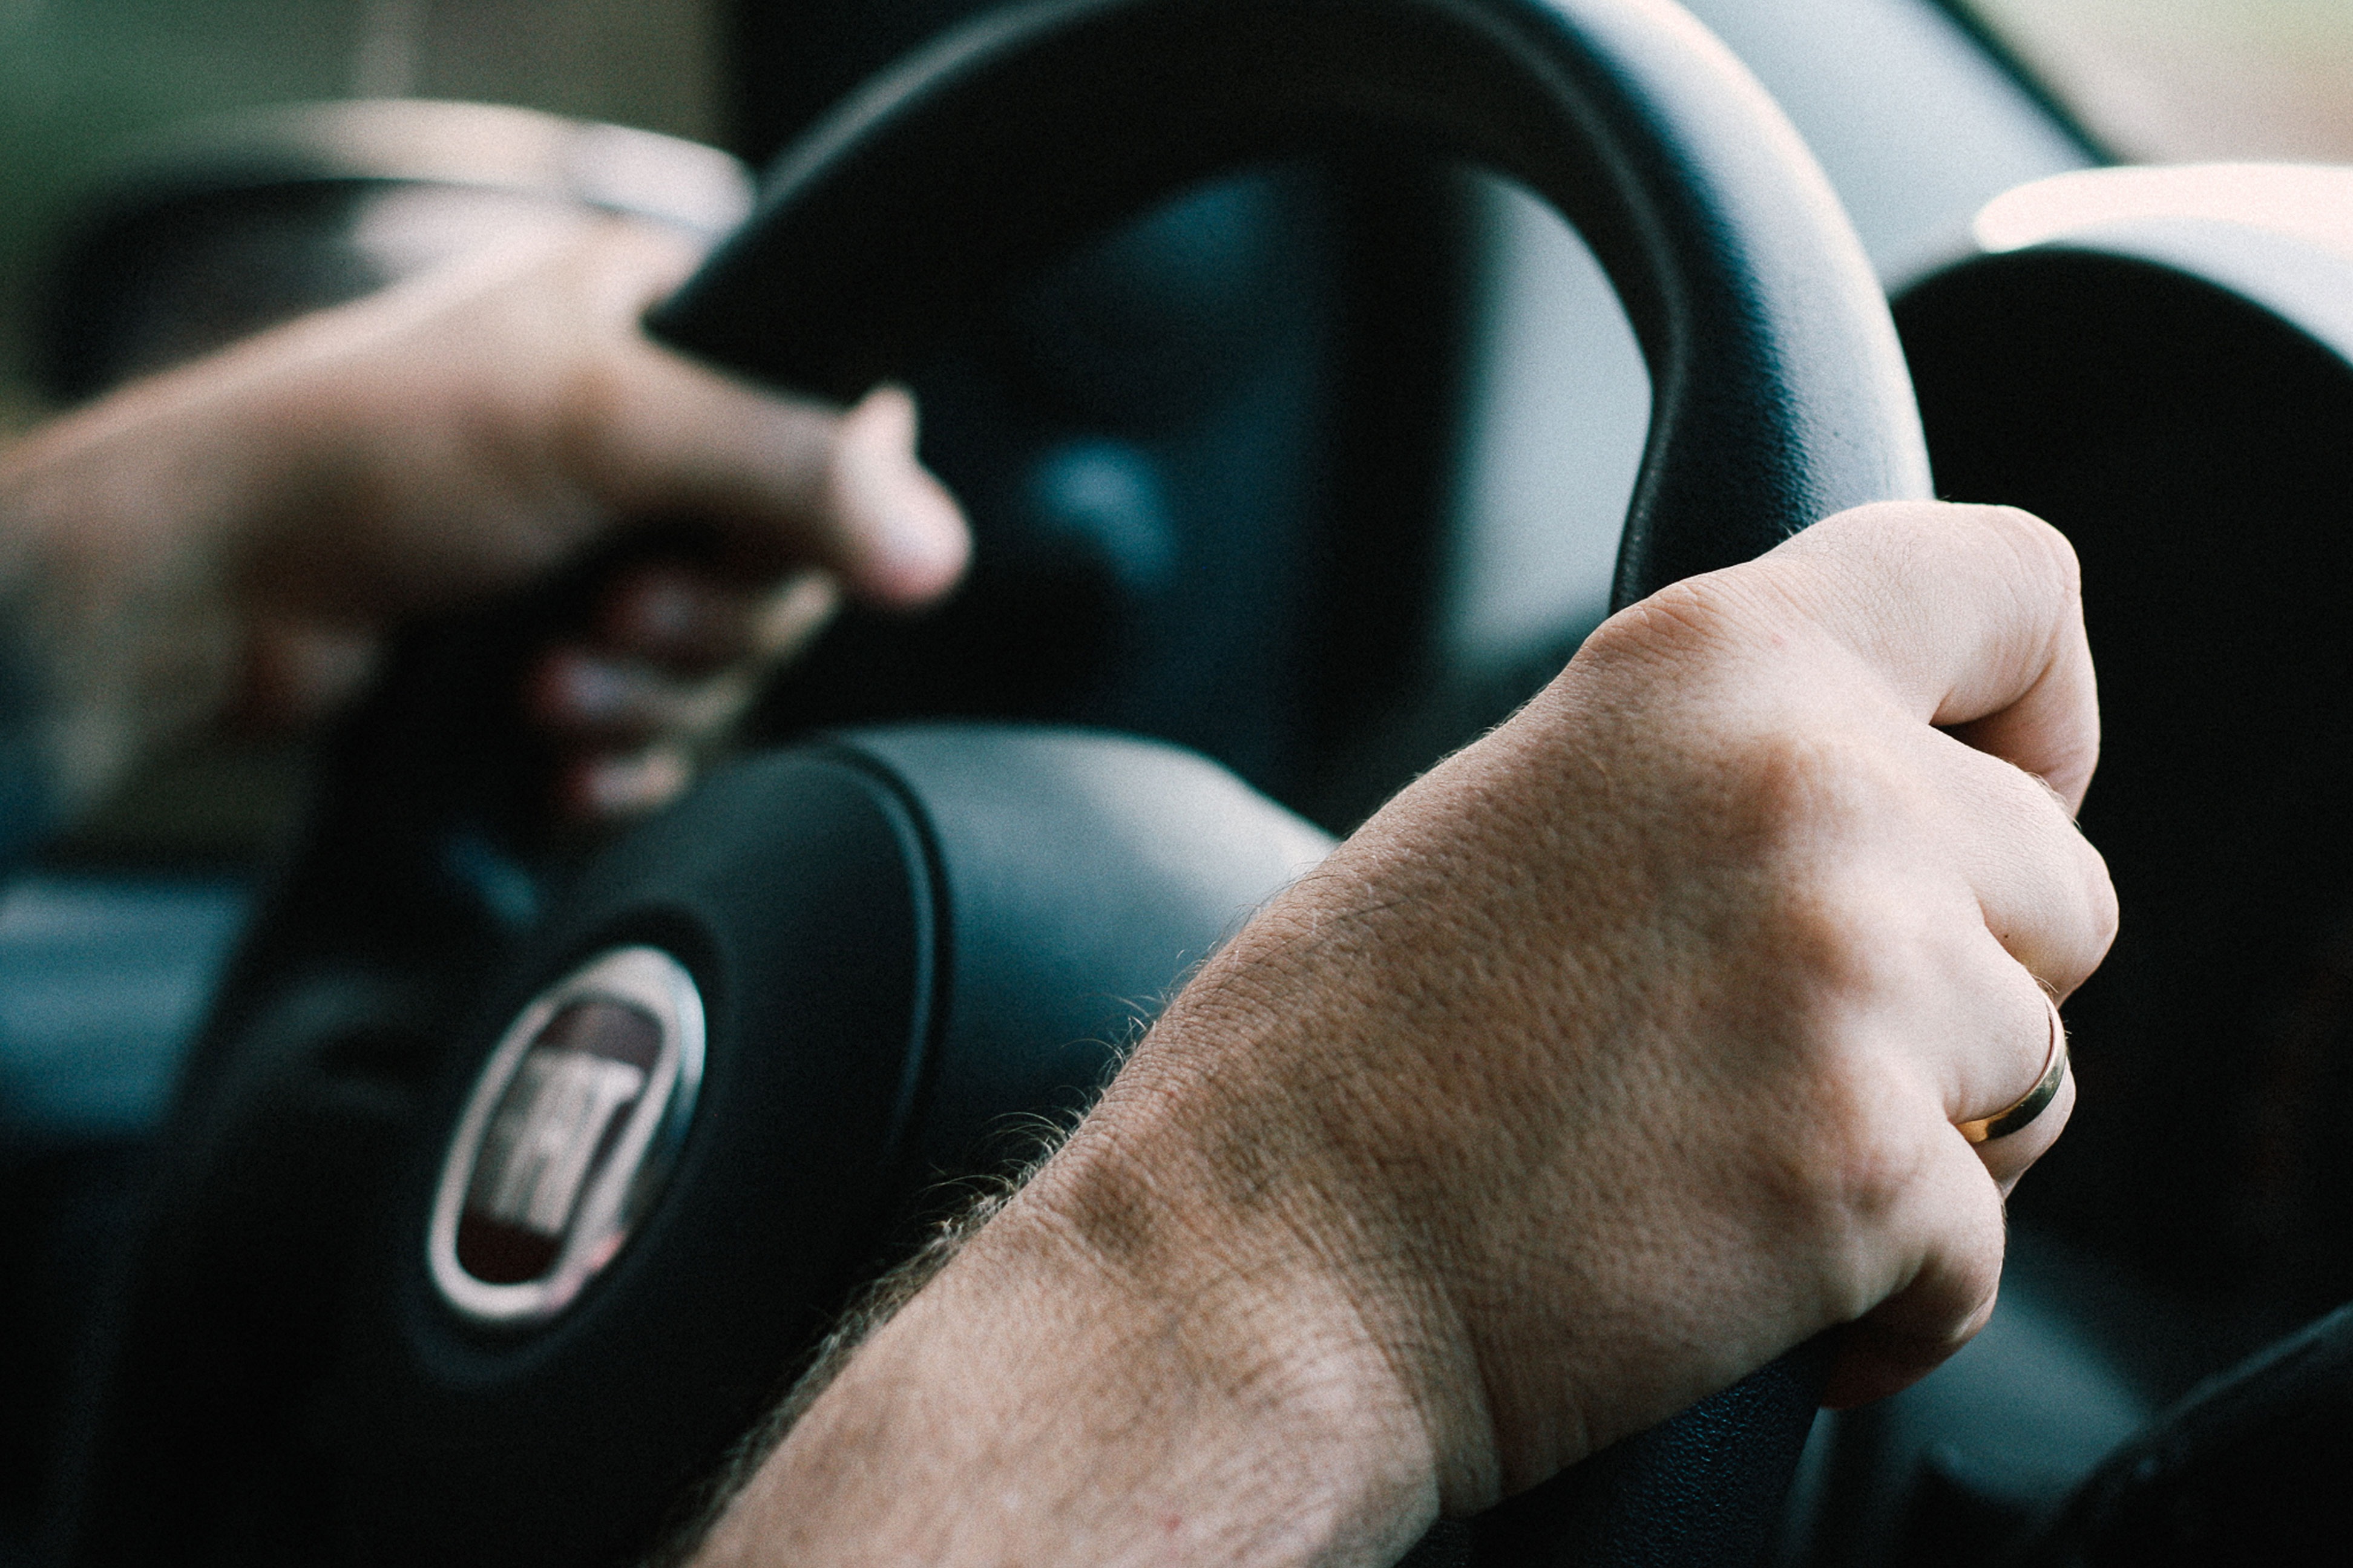
hand, person, blur, car, automobile, seat, window, driving, vehicle, drive, gadget, steering wheel, ear, dashboard, arm, muscle, automotive, close up, human body, indoors, focus, hands, headphones, glasses, safety, organ, driver, adult, sense, transportation system